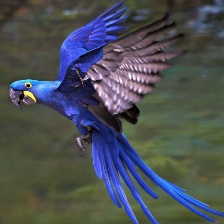
Species: HYACINTH MACAW
Scientific name: ANODORHYNCHUS HYACINTHINUS
ImageNet parent category: macaw